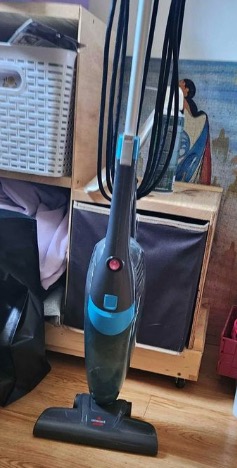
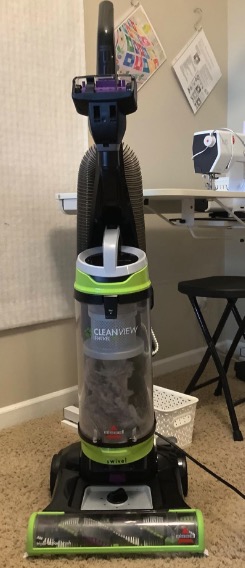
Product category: items_vacuum
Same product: no